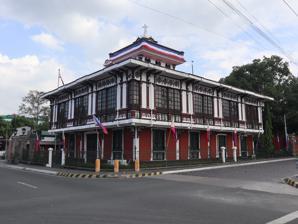
Building: Pamintuan Mansion
Country: Philippines
Year built: 1890
Mansion and museum in Angeles, Pampanga Pamintuan Mansion Etymology Pamintuan family General information Status Completed Type Mansion Town or city Angeles City Country Philippines Coordinates 15°08′09″N 120°35′29″E / 15.13571°N 120.59151°E / 15.13571; 120.59151 Current tenants National Historical Commission of the Philippines Completed 1890 Technical details Floor count 2 The Pamintuan Mansion is a historic building in Angeles City , Pampanga built by the Pamintuan family in the 1880s. It was briefly used by the Katipunan during the Philippine-American War . It currently hosts a social science museum. History The mansion in 2014 The Pamintuan Mansion was built in 1890 by Mariano Pamintuan and Valentina Torres as a wedding gift to their son Florentino, who later became mayor of Angeles during the American colonial era . It was also briefly used as a site of the Katipunan during the Philippine-American War . It was used as a headquarters by Gen. Antonio Luna and was also the seat of government of the First Philippine Republic after Gen. Emilio Aguinaldo moved the capital of the from Kawit , Cavite to Pampanga . The Pamintuan Mansion was also the site of the first anniversary of the declaration of Philippine Independence on January 12, 1899, where Aguinaldo personally waved the Philippine flag from the second-floor balcony of the house. By November 1899 fell under American control and was used as a headquarters of Gen. Douglas MacArthur . During the Japanese occupation of the Philippines of World War II , the Japanese Imperial forces took control of the mansion. After the war, the building was used as a clubhouse of the United Services Organization in 1946 and in 1949 the building was repurposed as a hotel. The Pamintuans sold the building in 1959 to Pedro Tablante, and the Angeles local government leased the property until 1964. The Bangko Sentral ng Pilipinas , the Philippine central bank, bought the building in 1981 and hosted a satellite office inside the building from 1993 to 2009. The building was then turned over to the National Historical Commission of the Philippines on June 17, 2010, and was converted to a social science museum. Museum The Pamintuan Mansion is the site of the Museum of Philippine Social History ( Filipino : Museo ng Kasaysayang Panlipunan ng Pilipinas ) since 2015. It is reportedly the first social history museum in the Philippines. While other museums in the country dedicated to historical figures and events, the Pamintuan museum showcases the Filipino social life covering various aspects such as traditional clothing, games, music, trade, and culinary arts. References